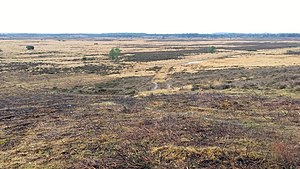
Harrild Hede
Harrild Hede fotograferet fra hedens højeste punkt
Harrild Hede fotografi fra det højeste punkt på heden.
Harrild Hede er et omkring 8 km² hedeområde mellem Ejstrupholm og Herning i Herning- og Ikast-Brande Kommuner. Harrild Hede, der ligger lige vest for den Jyske højderyg i et af de største øde områder i Midtjylland.